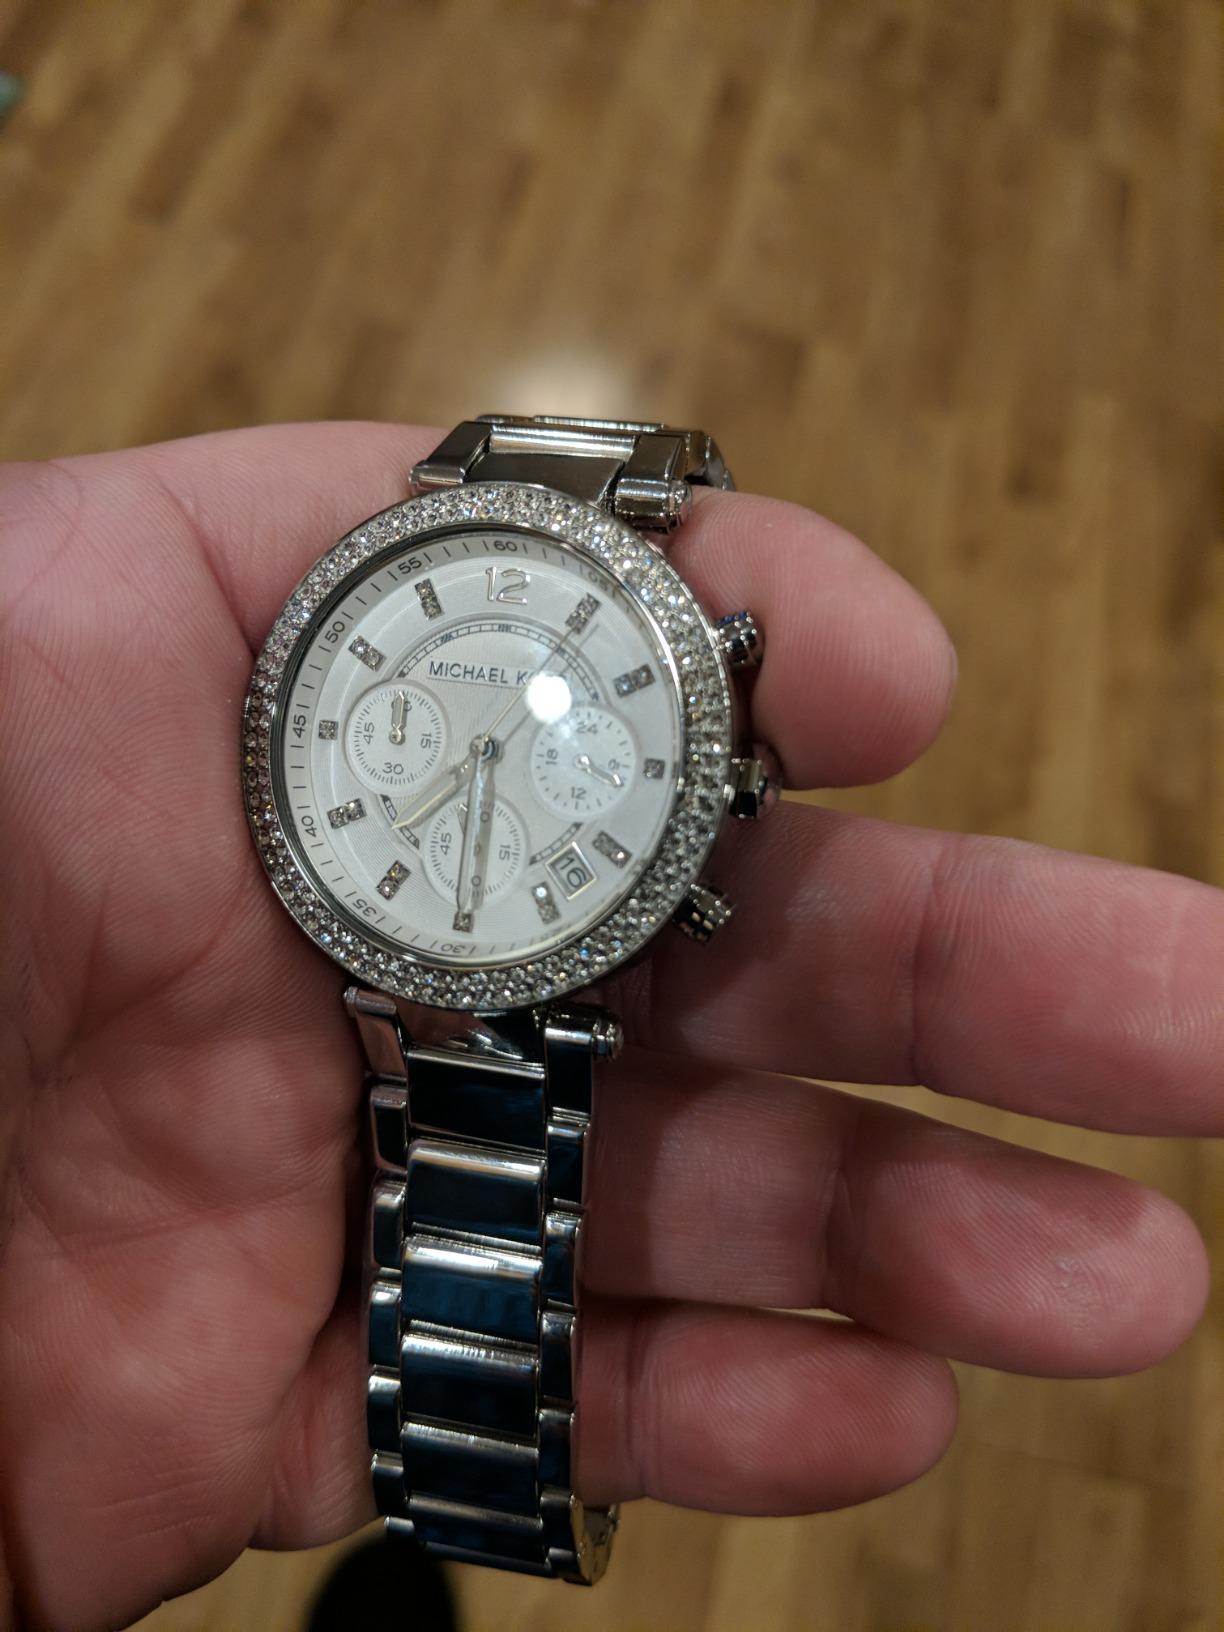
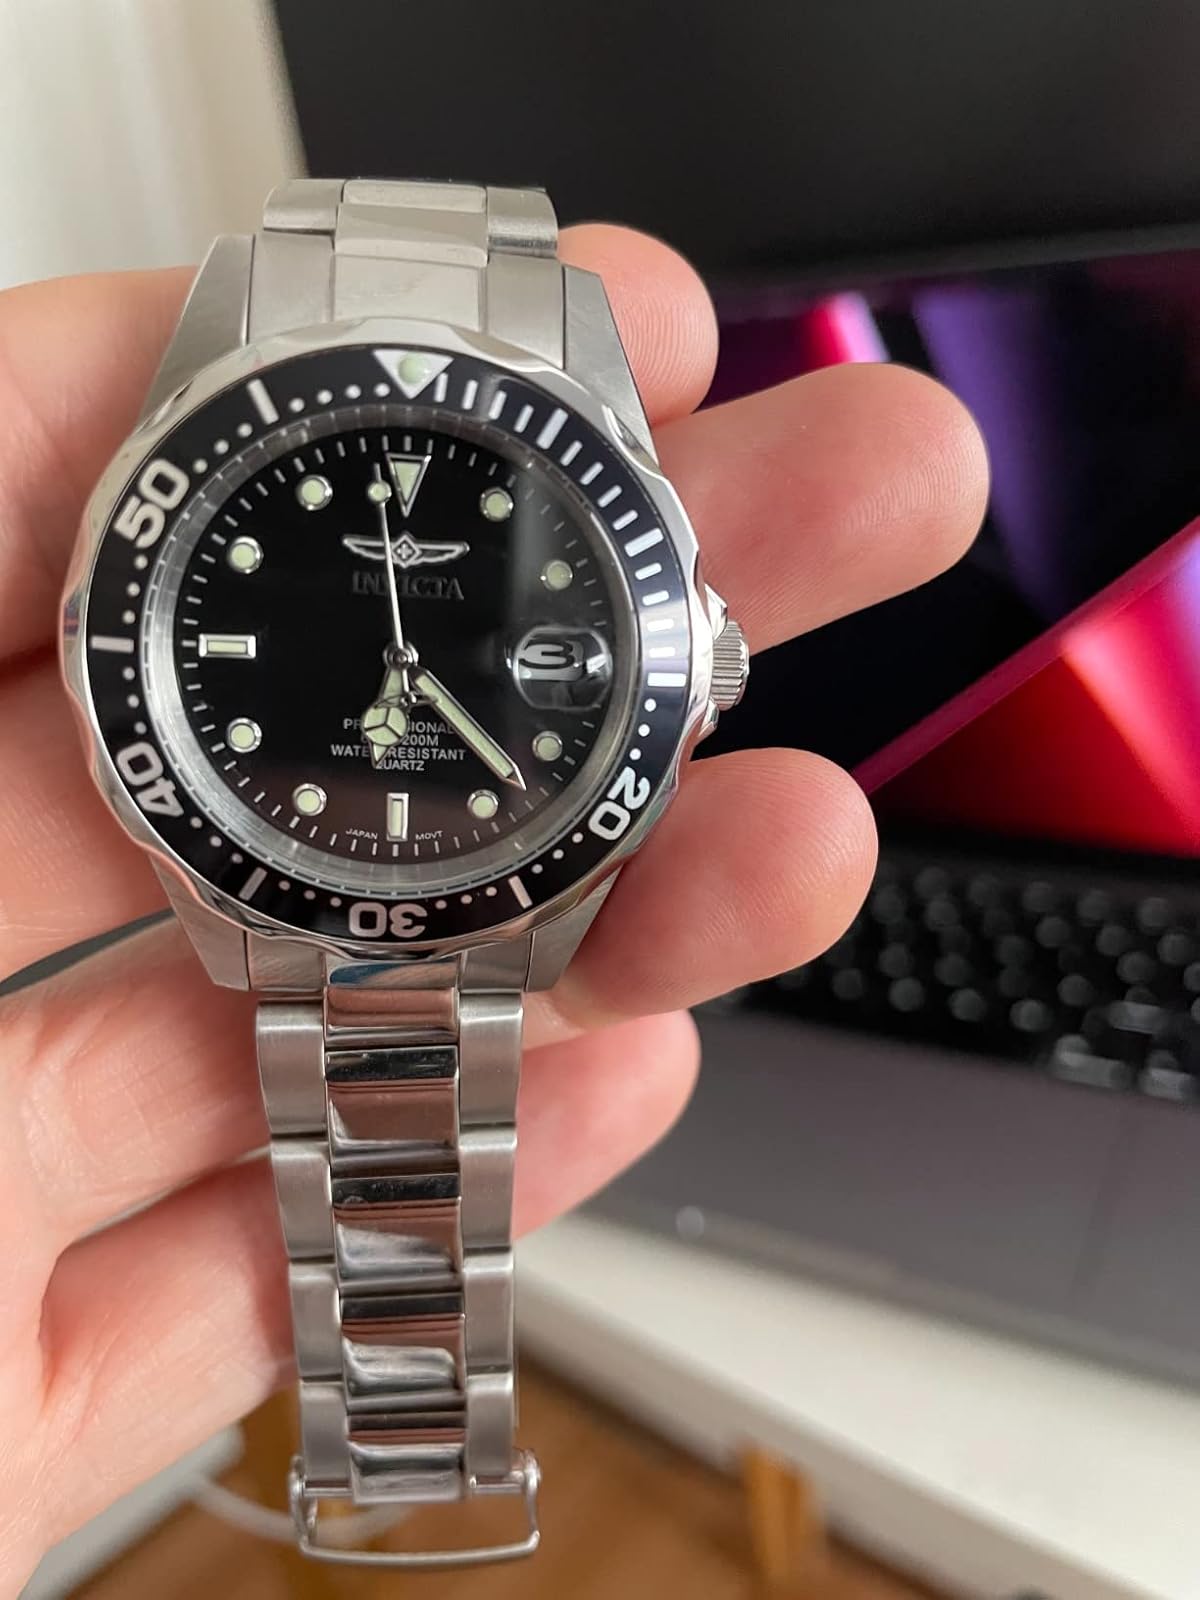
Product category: accessories_watch
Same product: no